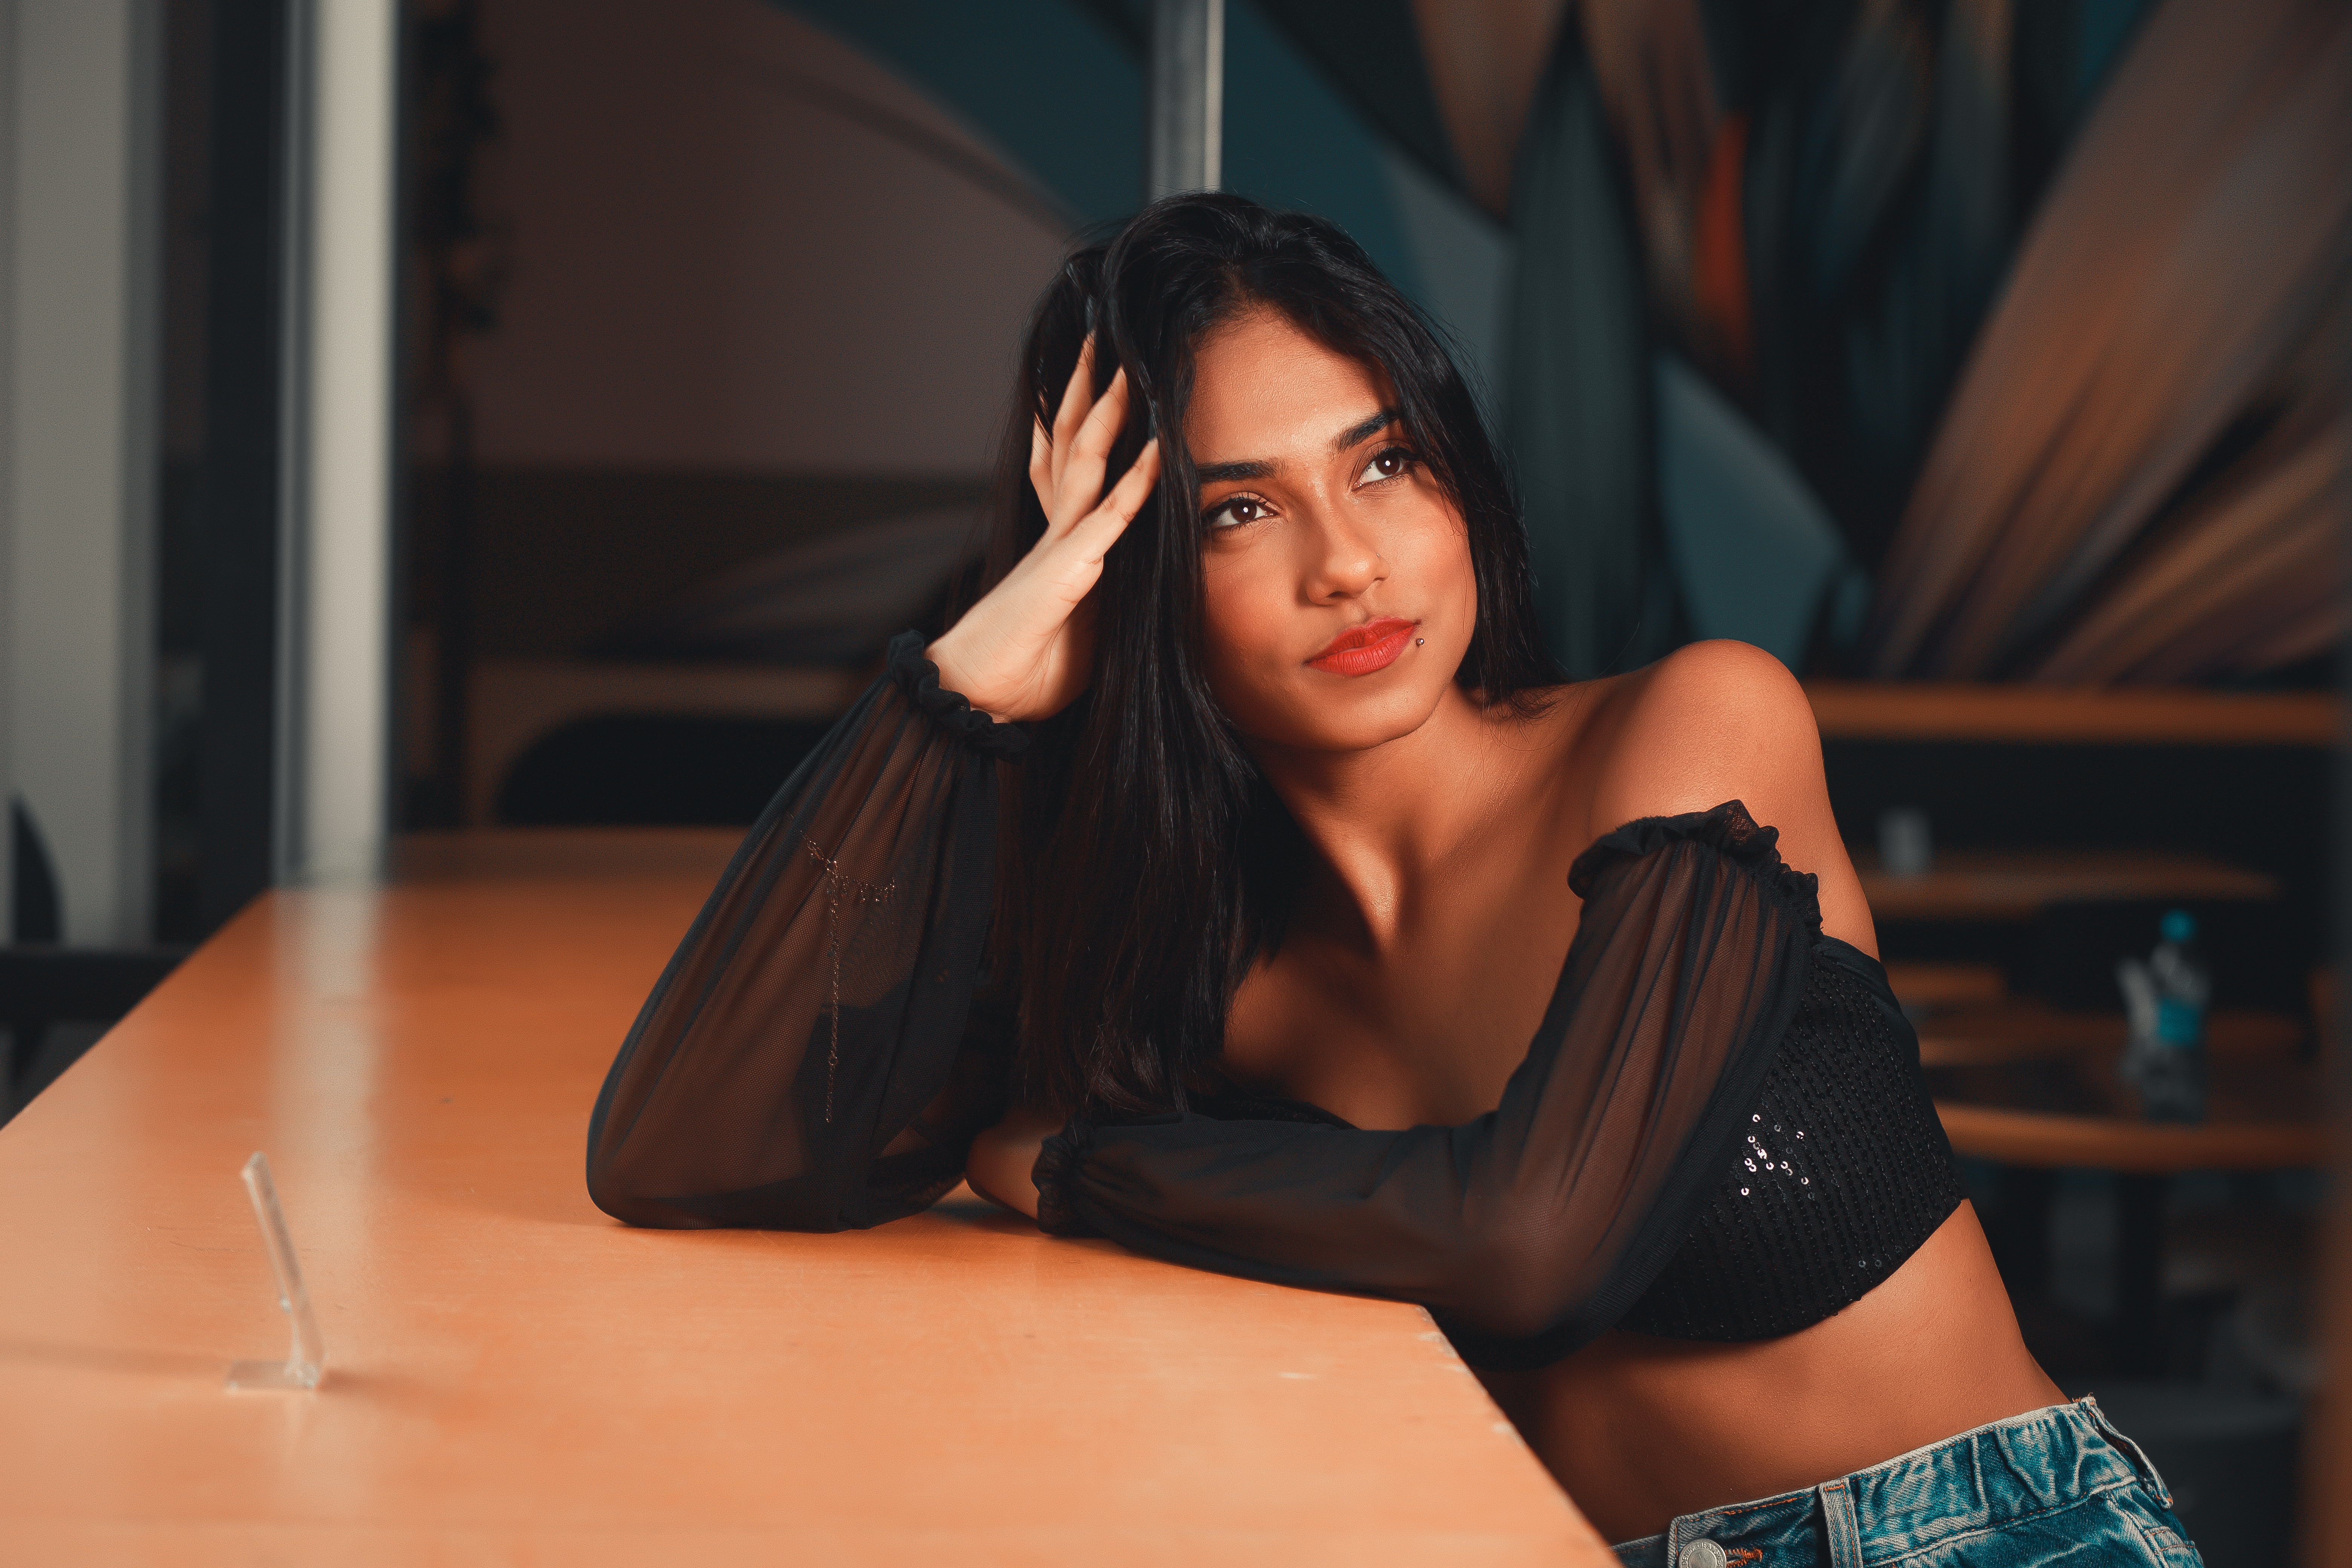
woman, skin, lip, table, muscle, mouth, flash photography, lipstick, thigh, eyelash, black hair, comfort, long hair, waist, human leg, trunk, art model, brown hair, abdomen, knee, sitting, navel, layered hair, room, lingerie, flesh, fun, chest, fashion model, fetish model, portrait photography, darkness, photo shoot